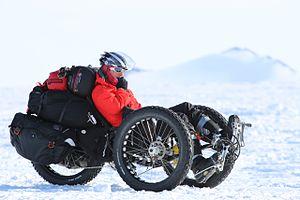
Un fatbike, ou fat-tire bike, en français québécois vélo à pneus surdimensionnés ou VPS, est un vélo tout terrain dont les pneus sont très larges et permettent une bonne adhérence sur un terrain difficile, comme la neige, le sable ou la boue.